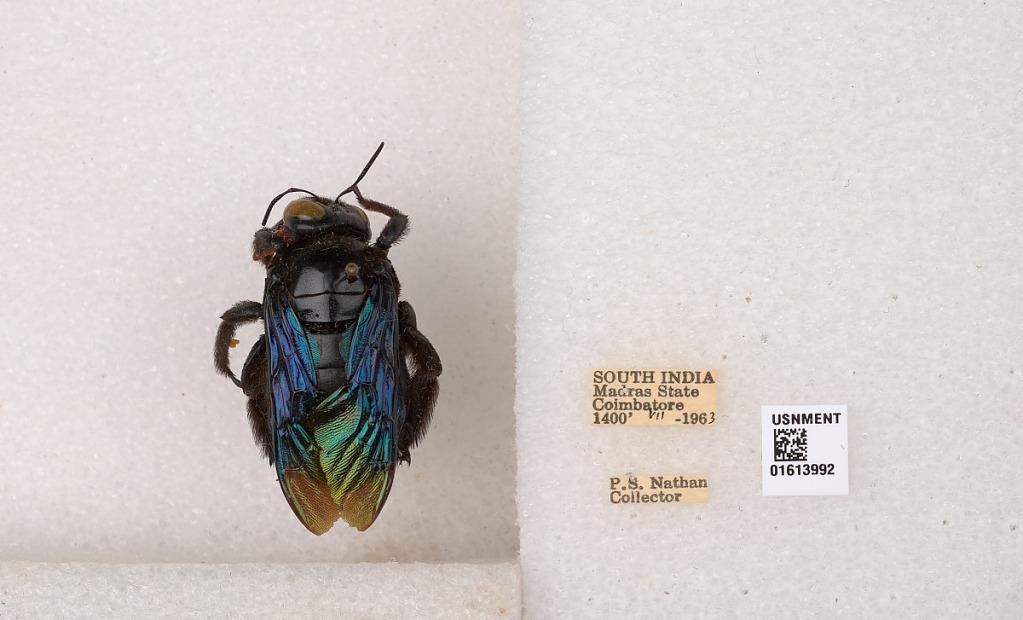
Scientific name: Xylocopa (Mesotrichia) tenuiscapa Westwood
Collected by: P. Nathan
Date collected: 1963-7-1
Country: India
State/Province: Tamil Nadu
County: Coimbatore
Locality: Coimbatore